Mara Lake

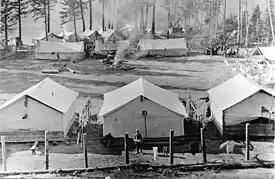
Six Mile Internment Camp, Mara Lake, 1917

In 1887, a narrow and swampy in places wagon road was built to supersede the trail southward along the western side of Mara Lake, which connected Sicamous and Enderby. Schubert Bros. established a stage service on the route, but the railway construction severely damaged the road.